Hyde, Greater Manchester

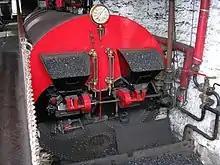
Lancashire boiler built by Tinker, Shenton & Co, Hyde installed at Queen Street Mill Textile Museum, Burnley

The population of Hyde increased due to the success of the cotton mills during the Industrial Revolution of the late 18th and early 19th centuries; at one stage, there were 40 working mills. By 1872, only 27 remained; half of the remaining mills closed between 1921 and 1939 and there is only one working mill in the town today. There were many mill-owning families, including Sidebotham, Hibbert and Horsfield. The main employers in the mills were the Ashton family, who successfully ran a combined spinning and weaving company; most mills concentrated on one process only. The Ashton family built Hyde Chapel, on Stockport Road in Gee Cross. The Ashton Brothers' Mill has been demolished recently to make way for a housing estate.